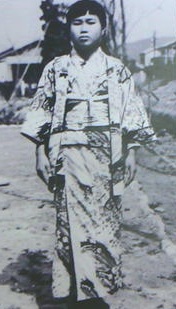
ซาดาโกะ ซาซากิ

ไฟล์:Sadako Sasaki2.jpg|thumb|140px|ซาดาโกะ เมื่ออายุ 12 ปี
ซาดาโกะ ซาซากิ (; 7 มกราคม 2486 – 25 ตุลาคม 2498) เป็นเด็กหญิงชาวญี่ปุ่นที่อาศัยอยู่ใกล้กับสะพานมิซาสะในจังหวัดฮิโรชิมะ ประเทศญี่ปุ่น ในขณะที่การทิ้งระเบิดนิวเคลียร์ที่ฮิโรชิมะและนางาซากิ|ระเบิดนิวเคลียร์ถูกทิ้งลงที่ฮิโรชิมะ เมื่อวันที่ 6 สิงหาคม พ.ศ. 2488 เธอมีอายุเพียงสองปีเท่านั้น จากเหตุการณ์นี้ส่งผลให้มีผู้เสียชีวิตมากมาย แต่ตัวเธอนั้น "รอดชีวิต" ซาดาโกะเป็นเด็กแข็งแรงอีกทั้งเป็นนักกีฬา อย่างไรก็ดีในปี พ.ศ. 2497 เมื่อมีอายุได้ 11 ปี ขณะกำลังซ้อมวิ่ง เธอรู้สึกมึนหัวแล้วล้มลง แพทย์ตรวจพบว่าเป็นโรคมะเร็งเม็ดเลือดขาว ซึ่งเป็นหนึ่งในผลสืบเนื่องจากระเบิดนิวเคลียร์
เพื่อนของซาดาโกะได้เล่าให้เธอฟังเกี่ยวกับตำนานที่ว่า ถ้าใครพับนกกระดาษได้ครบหนึ่งพันตัว จะได้สิ่งที่ตนต้องการ ซาดาโกะหวังว่านี่อาจช่วยให้เธอหายป่วยและกับมาวิ่งได้อีกครั้ง เธอใช้เวลา 14 เดือนในโรงพยาบาล และพับนกมากกว่า 1,300 ตัว ก่อนที่จะเสียชีวิตลงด้วยอายุเพียง 12 ปี (ในเรื่องเล่าที่ค่อนข้างแพร่หลายกล่าวว่าเธอพับนกได้แค่ 644 ตัวก่อนจะเสียชีวิต และเพื่อนของเธอพับนกให้เธอจนครบหนึ่งพันตัว และฝังนกเหล่านั้นพร้อมกับร่างของเธอ) ปัจจุบันที่ฐานอนุสาวรีย์ของเธอในบริเวณอนุสรณ์สถานสันติภาพ ฮิโรชิมะ ผู้คนจากทั่วโลกยังคงแวะเวียน นำพวงมาลัยนกกระเรียนกระดาษมาวางเพื่อระลึกถึงเธอ ผู้ซึ่งเป็นหนึ่งในความสูญเสียที่เกิดขึ้นจากสงคราม
== แหล่งข้อมูลอื่น ==
* ซาดาโกะกับนกกระเรียนพันตัว : ตำนานนกกระเรียนพันตัว
* ตำนานพับนกที่โลกร่ำไห้ ซาดาโกะ กระเรียนพันตัว
* Japankiku
หมวดหมู่:บุคคลจากจังหวัดฮิโรชิมะ
หมวดหมู่:เสียชีวิตจากมะเร็งเม็ดเลือดขาว